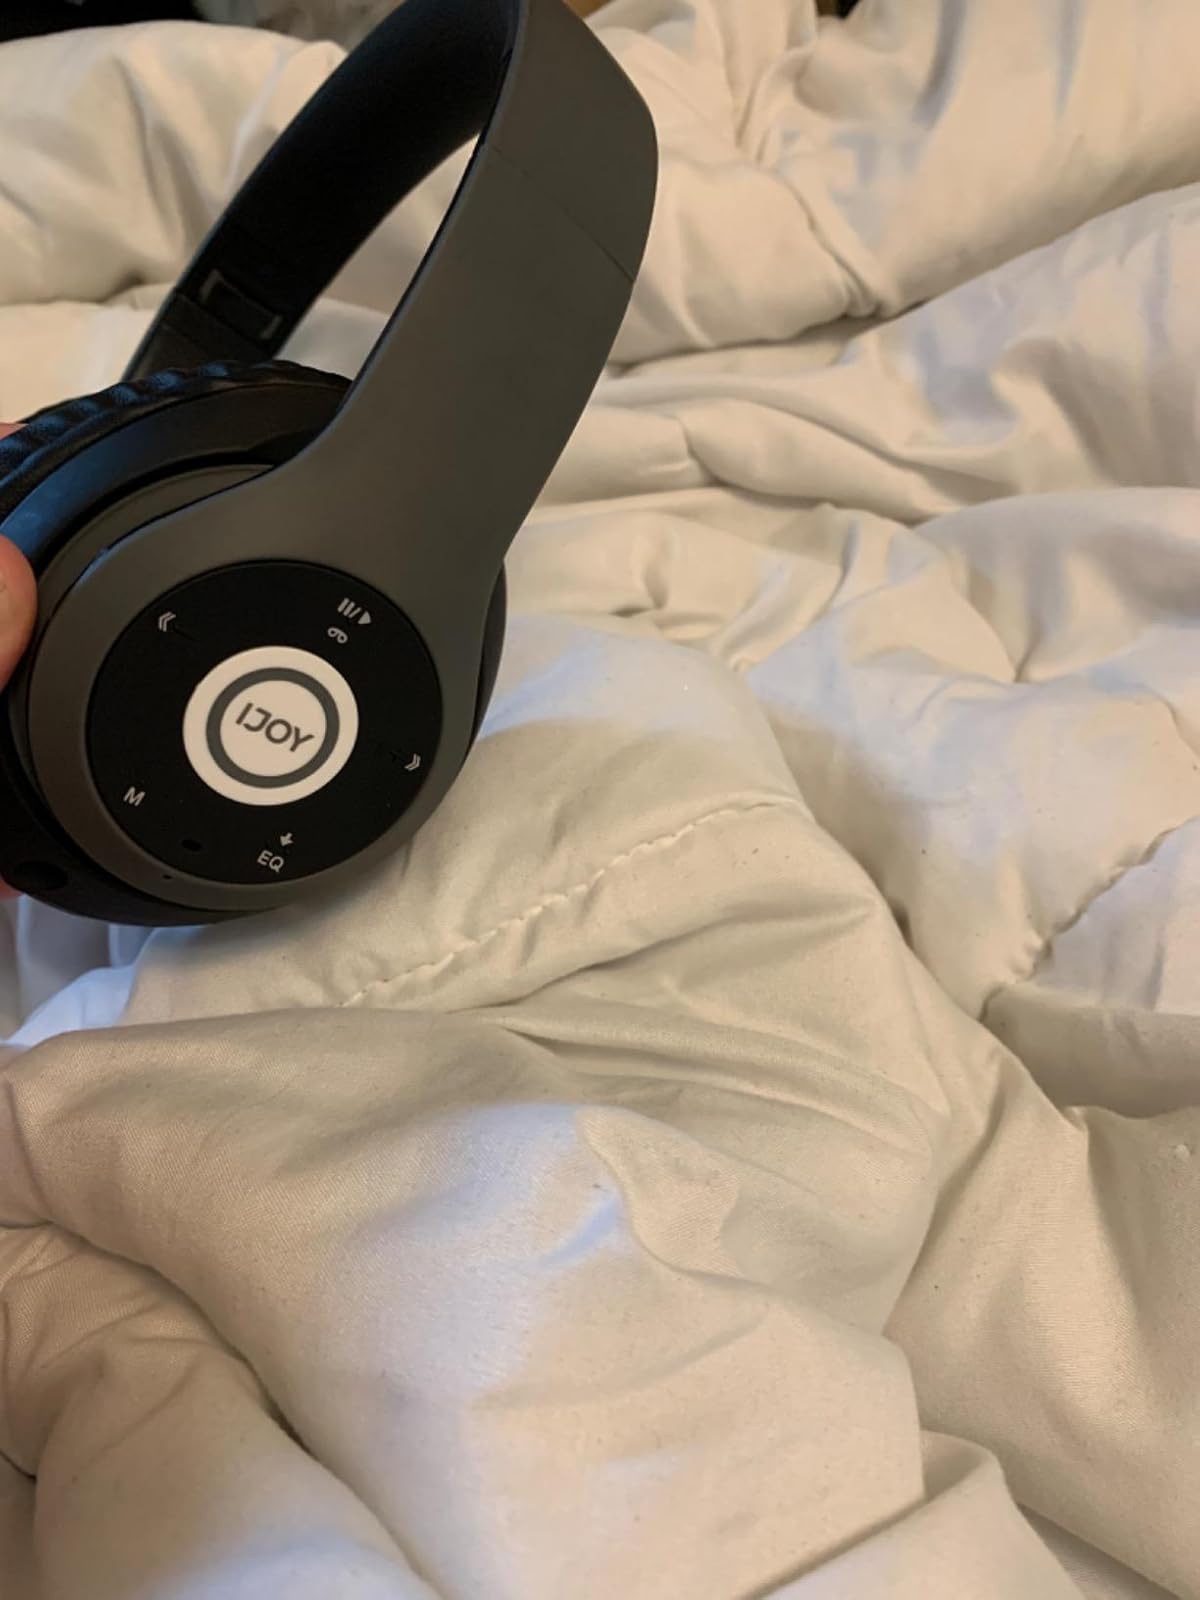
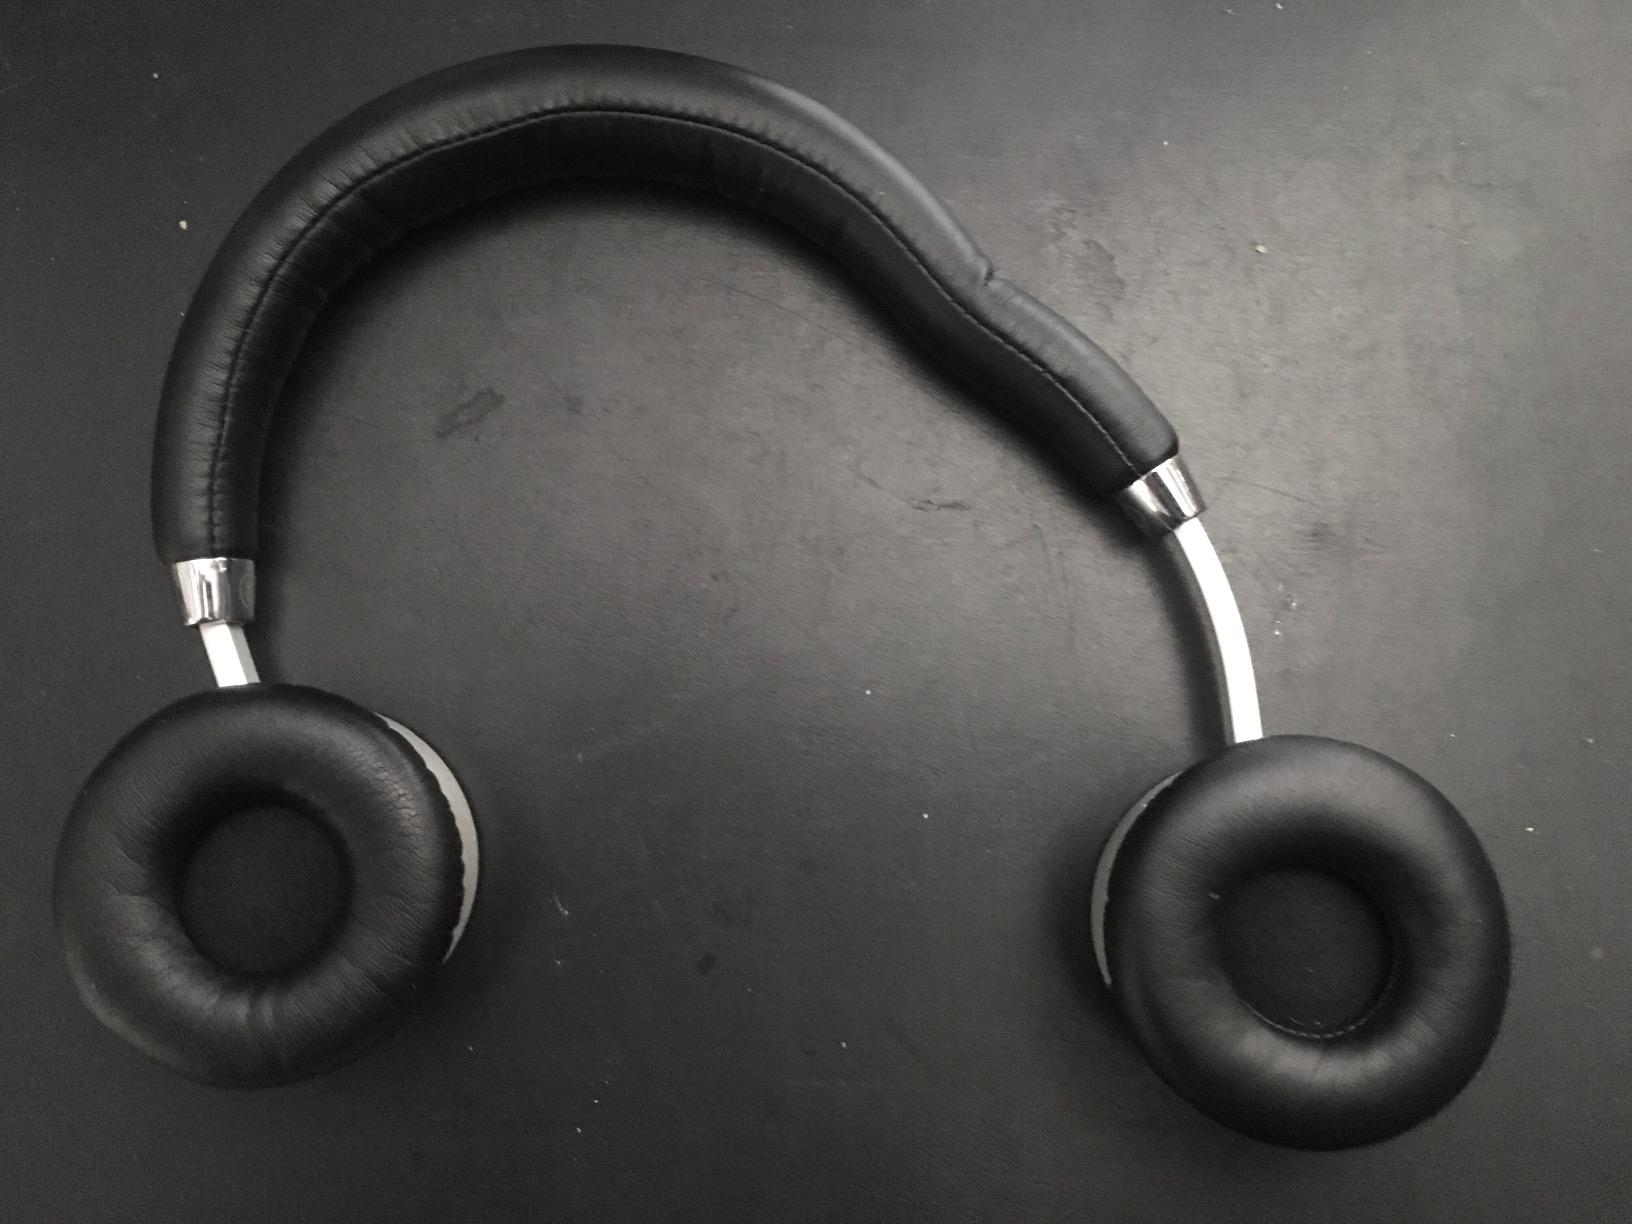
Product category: headphones
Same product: no